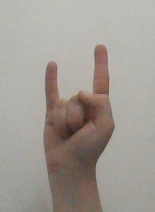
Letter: la